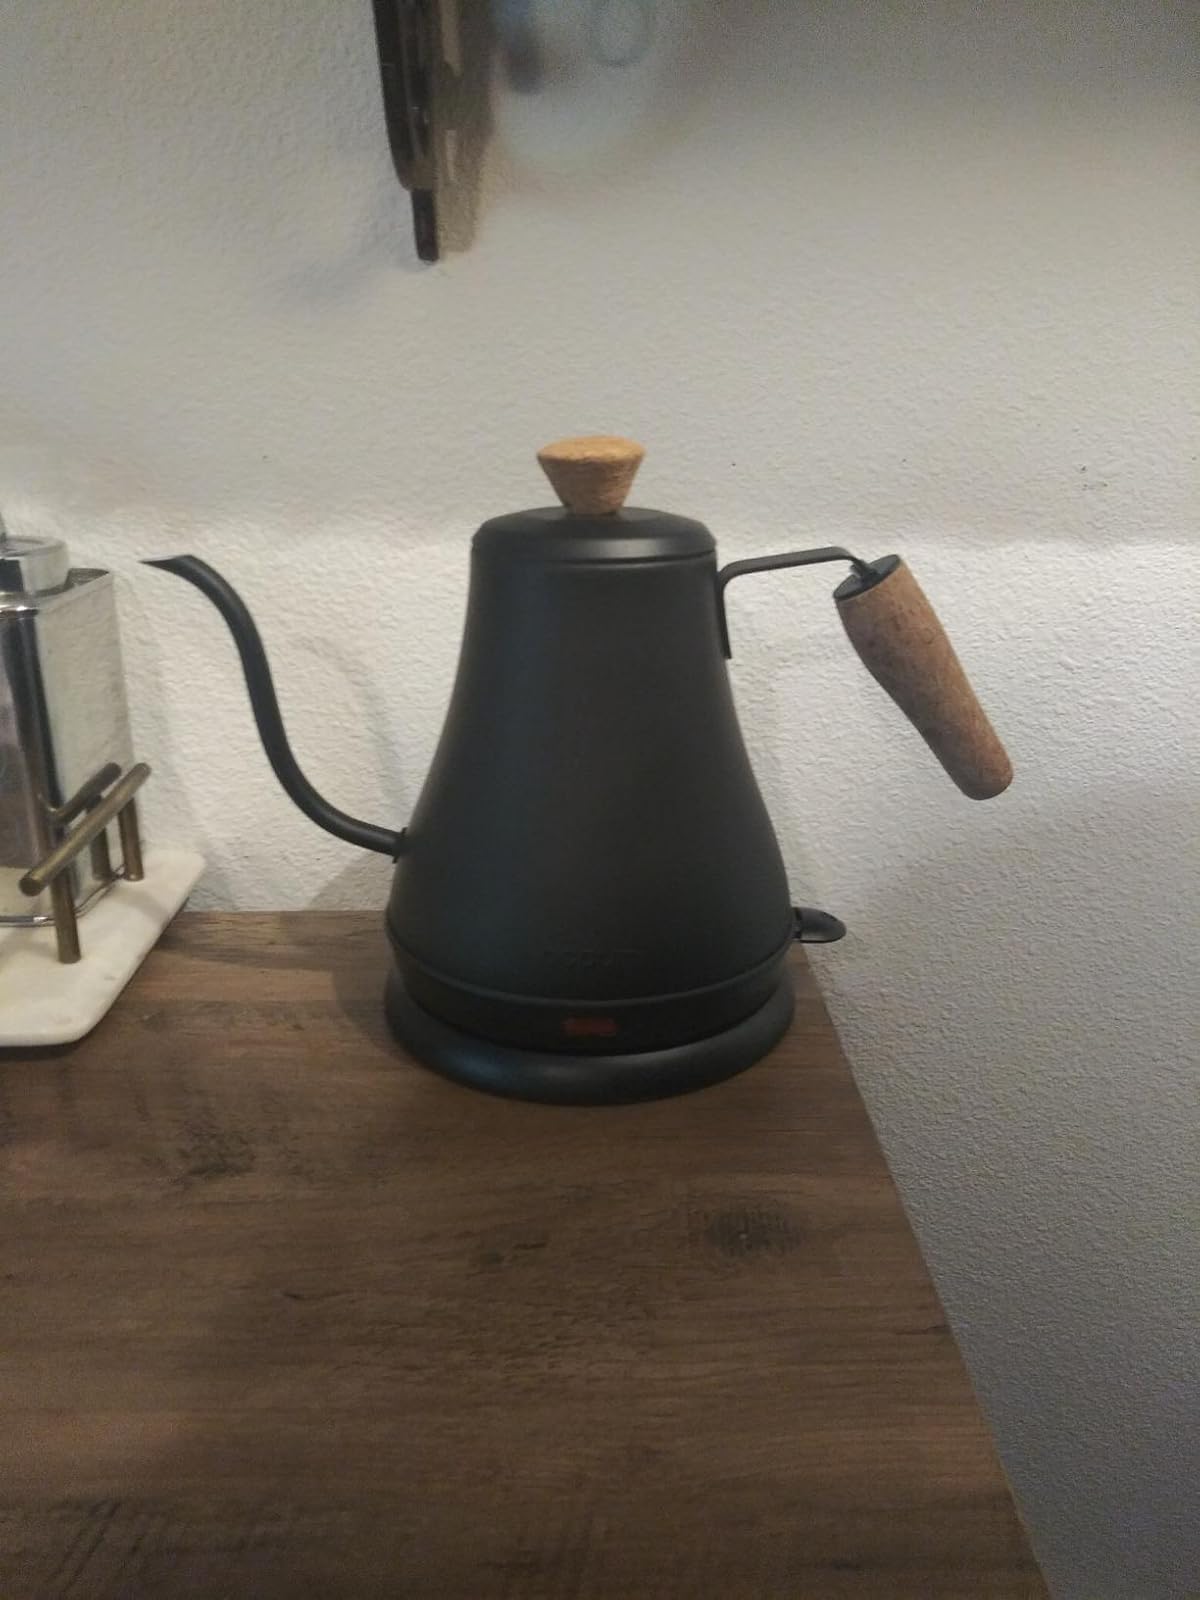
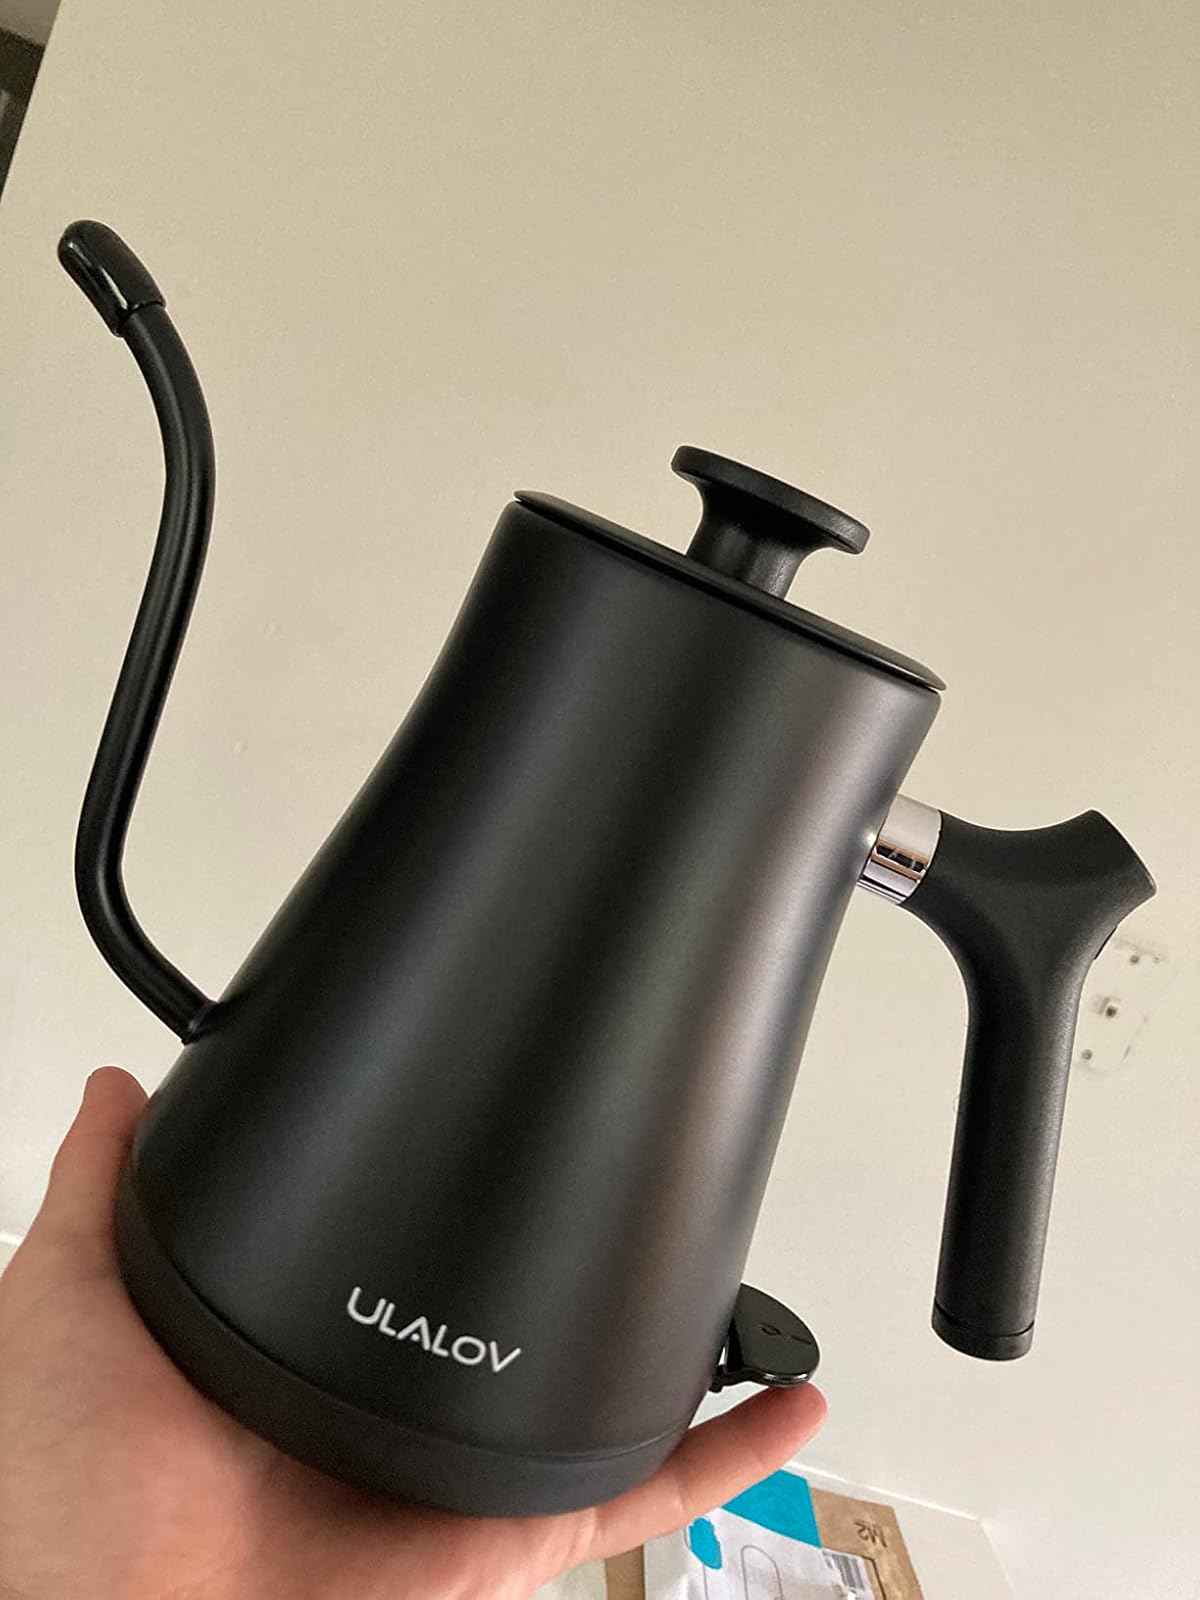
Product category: items_kettle
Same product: no